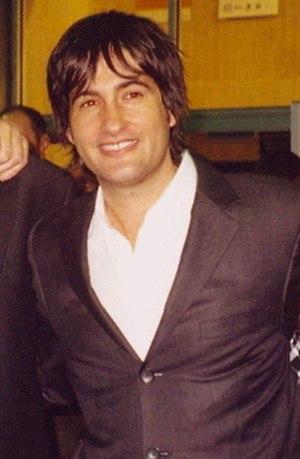
Joshua Michael Stern est un réalisateur et scénariste américain.